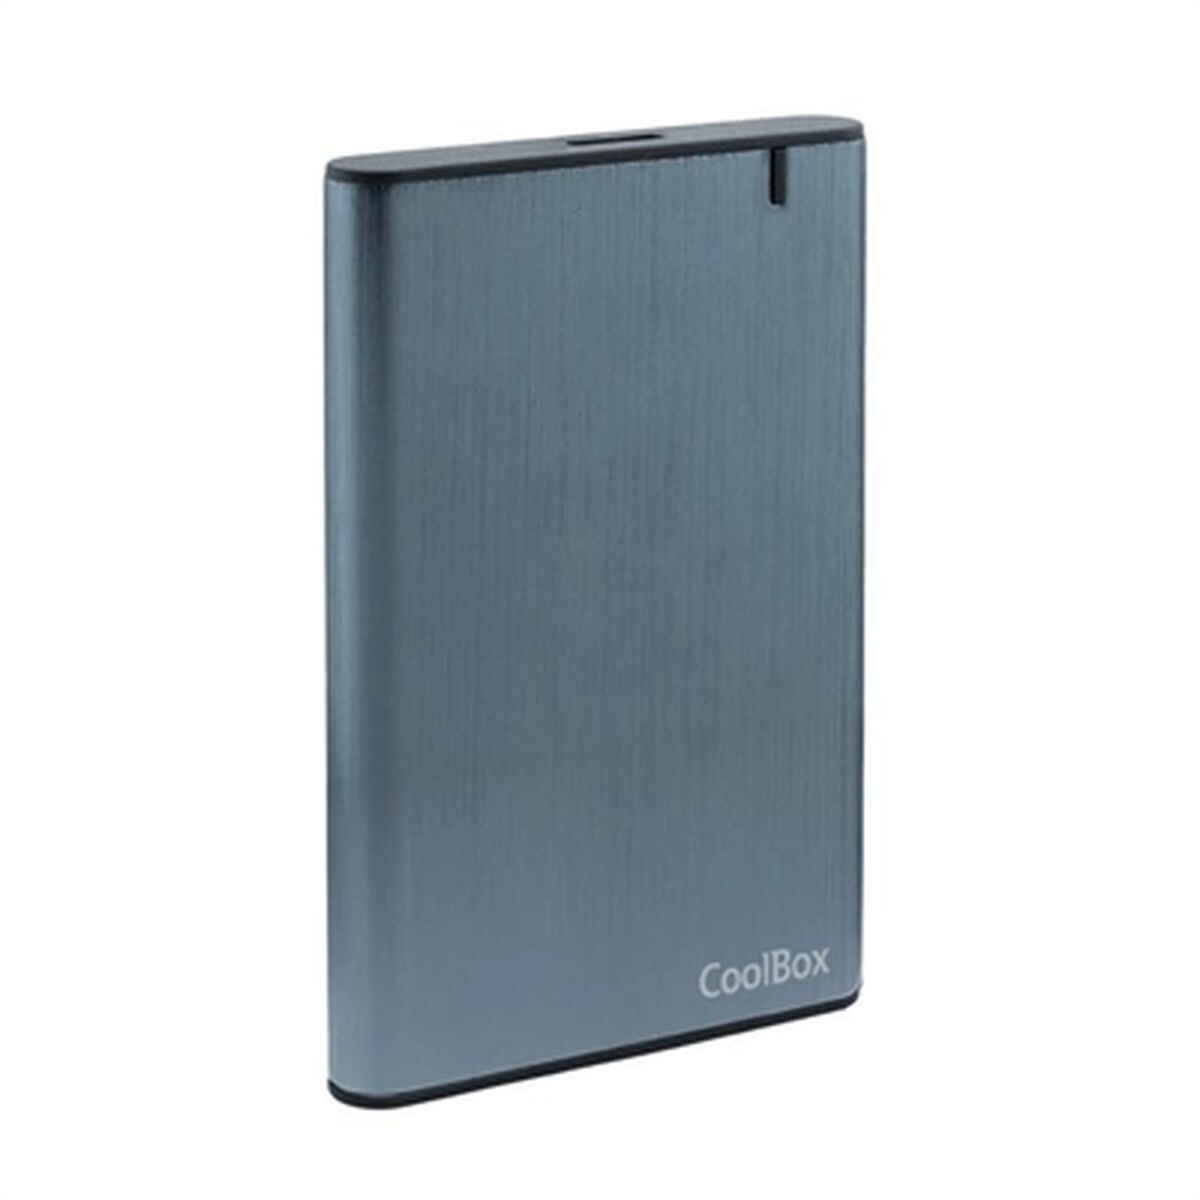
Ulkoinen laatikko CoolBox COO-SCA2550-UA 2,5" Harmaa
Jos olet kiinnostunut IT ja elektroniikka , tykkäät olla ajan tasalla teknologiasta etkä halua missata pienimpiäkään hienouksia, osta Ulkoinen laatikko CoolBox COO-SCA2550-UA 2,5" Harmaa lyömättömään hintaan. Koko: 2,5" Liitännät: USB 3.0 USB Micro USB USB 3.2 Väri: Harmaa Materiaali: Alumiini Pakkausta: Kotelo Sisältää: USB-Kaapeli Käyttöohje Ominaisuudet: Plug and play LED-toimintamerkkivalo Tyyppi: HDD/SSD
Brand: CoolBox
Category: Electronics > Electronics Accessories > Computer Components > Storage Devices > Hard Drive Accessories > Hard Drive Enclosures & Mounts